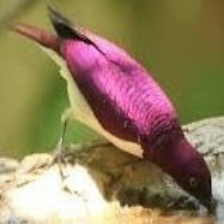
Species: VIOLET BACKED STARLING
Scientific name: CINNYRICINCLUS LEUCOGASTER